Max Gilardi

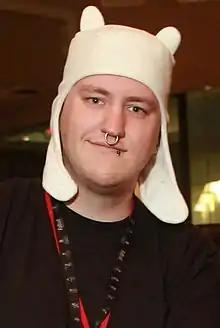
Gilardi in 2014

Max John Gilardi (born January 28, 1988), also known as Max G or his Internet pseudonym HotDiggedyDemon, is an American internet personality, YouTuber, cartoonist, animator, and voice actor. He is best known for his "PONY.MOV" web series, a parody of the popular children's animated television series "", other viral videos, and his media analysis series known as "Brain Dump".